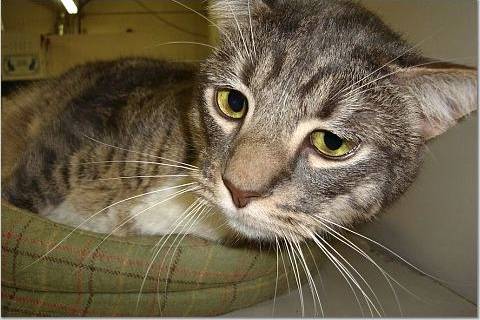
Label: cat